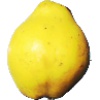
Label: quince